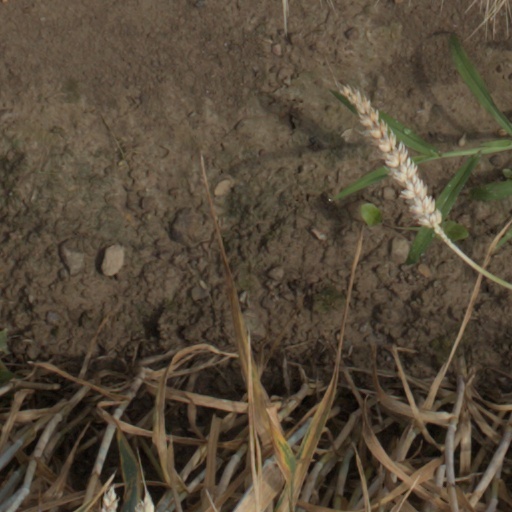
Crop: wheat